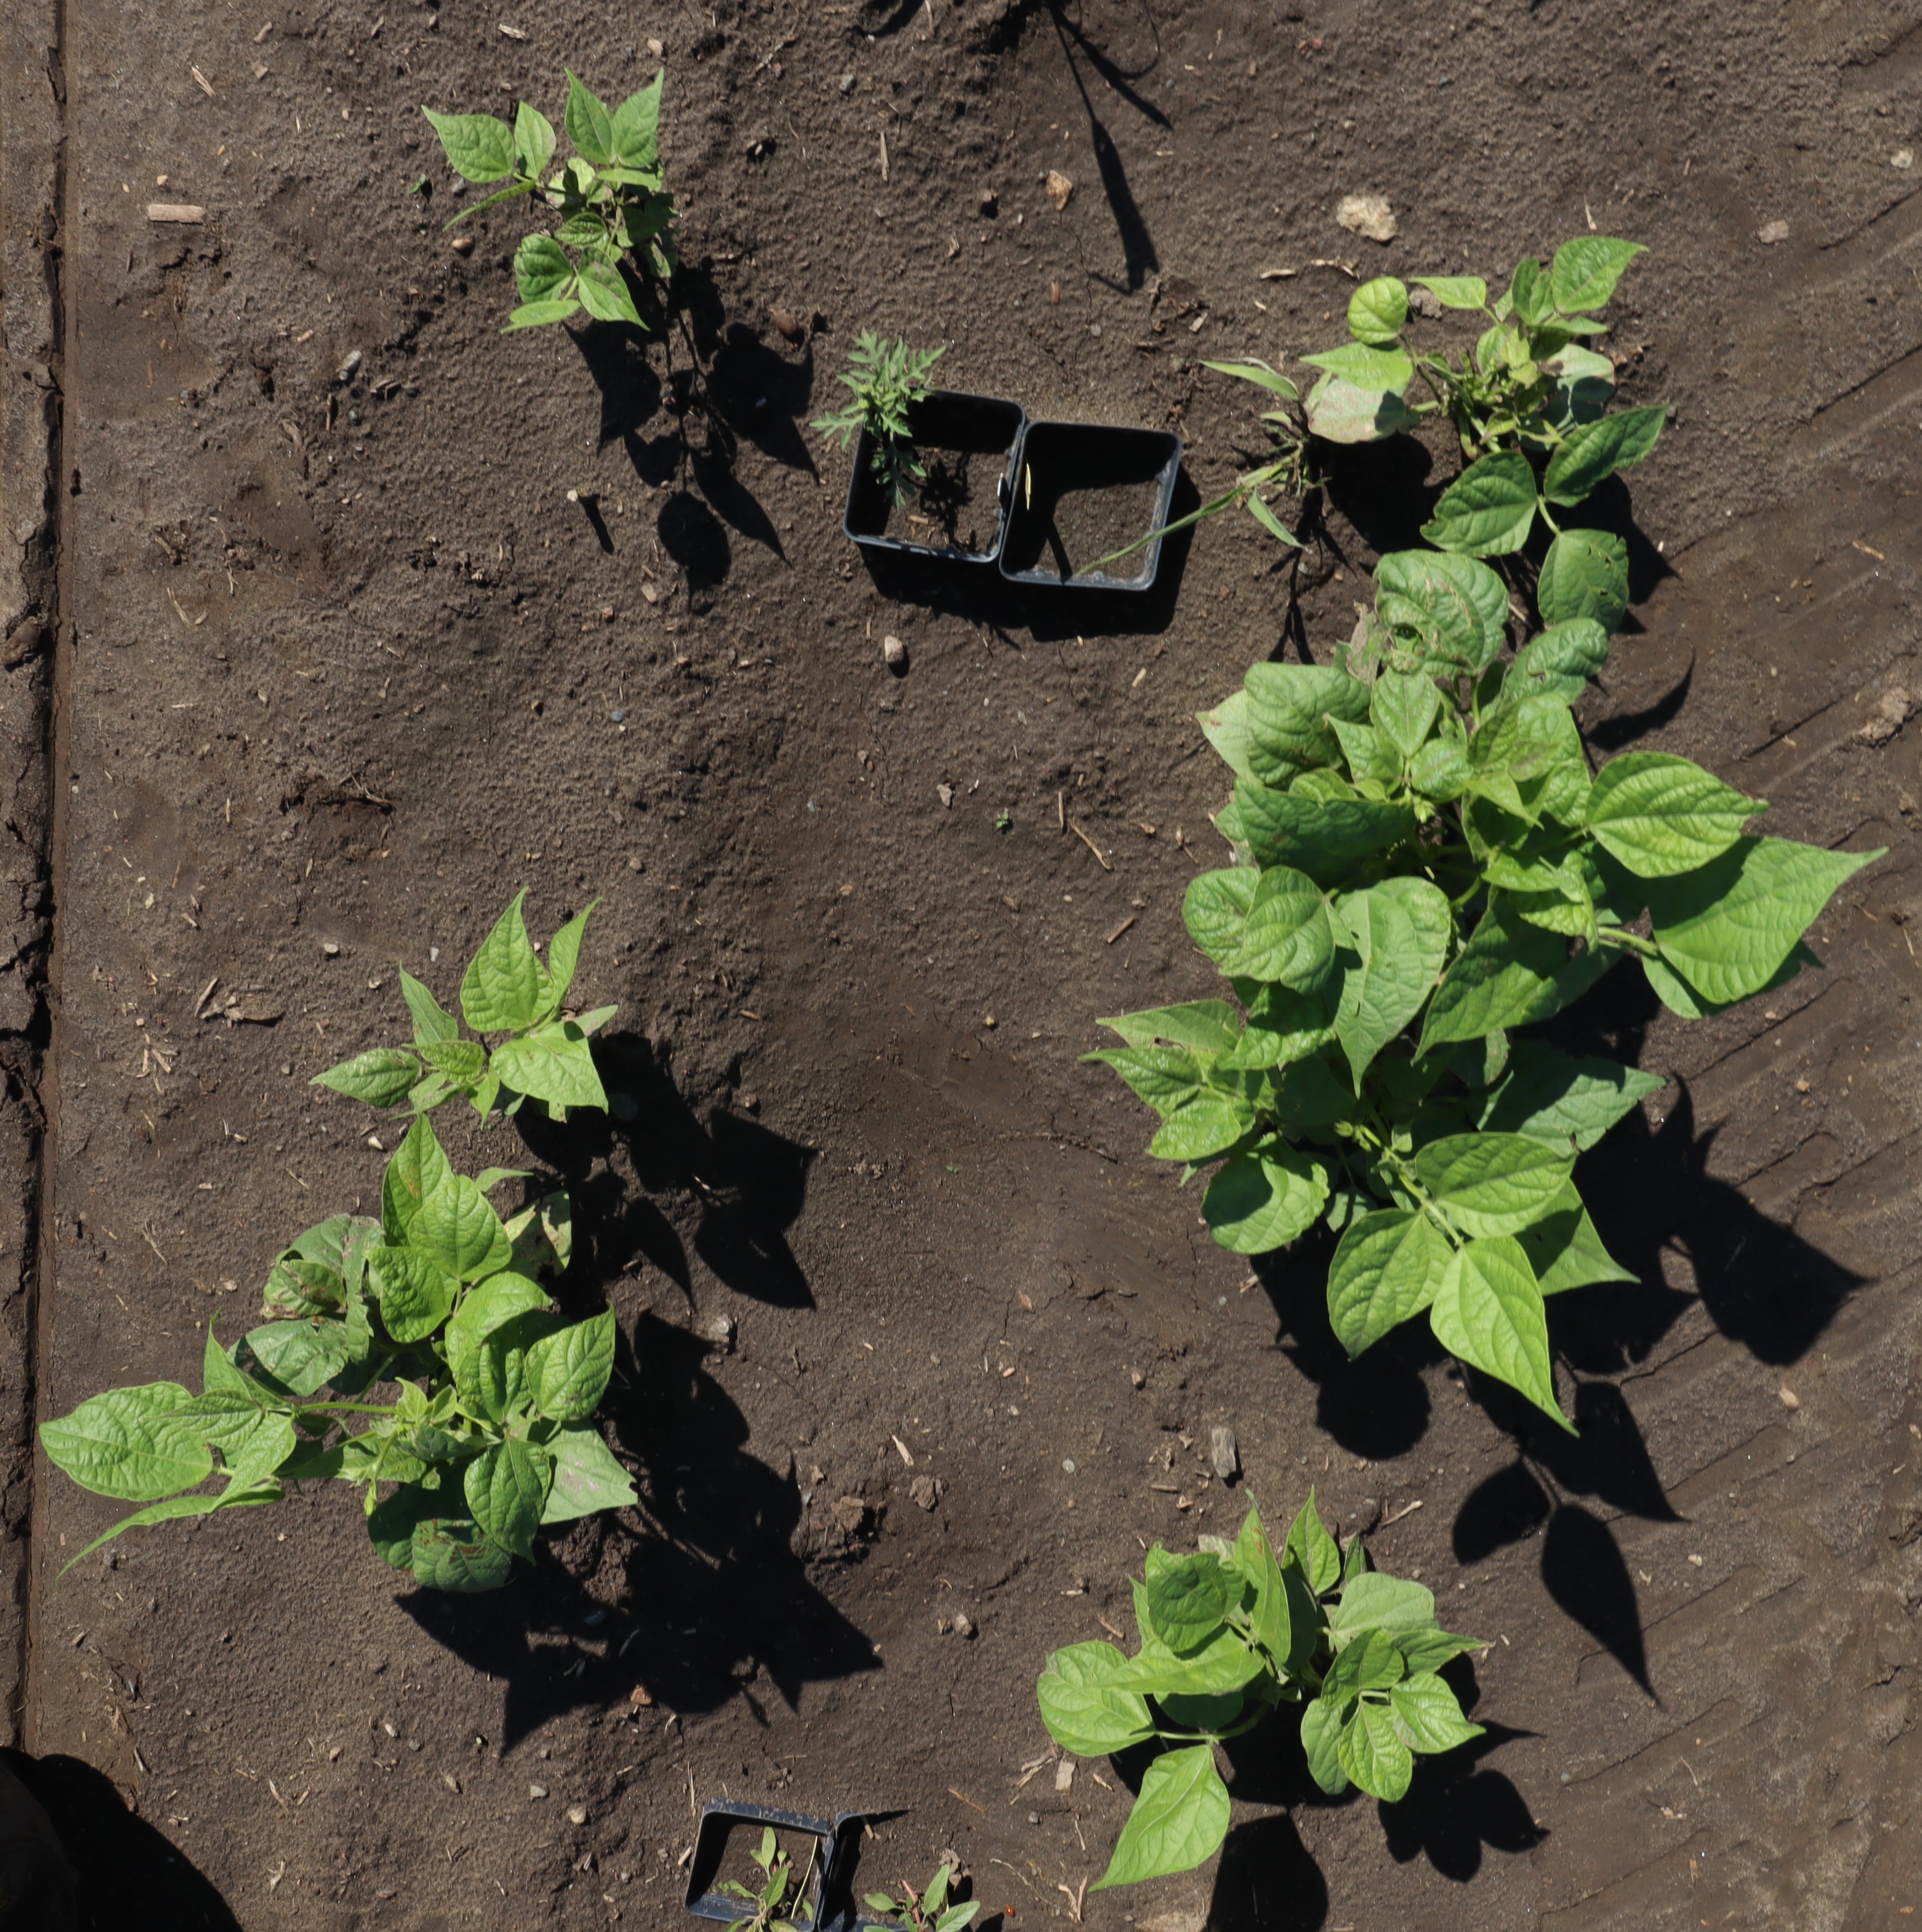
Crop: Black bean
Objects: Ragweed, Blackbean, Blackbean, Blackbean, Blackbean, Blackbean, Blackbean, Blackbean